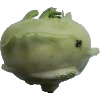
Label: kohlrabi